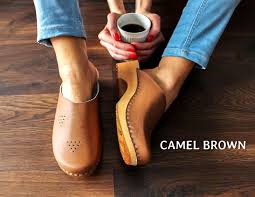
Label: Clog